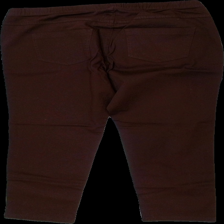
View: back
Type: Trousers
Category: Ladies
Brand: Not in the list
Colors: Red
Material: 100% bomull
Cut: Regular
Season: All
Damage: håriga
Damage location: top center
Damage 2: håriga
Damage 2 location: top center
Damage 3: håriga
Damage 3 location: middle center
Price range: <50
Recommended usage: Export
Description: röda byxor
Comment: håriga